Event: Nepal Earthquake
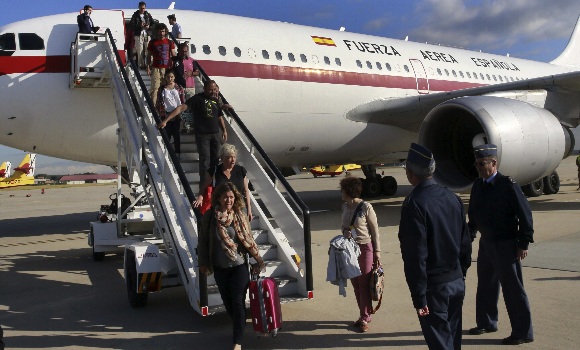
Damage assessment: no_damage